Reformed Congregations in the Netherlands

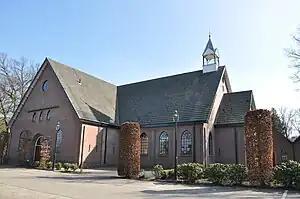
Reformed Congregation De Beek-Uddel

The Reformed Congregations in the Netherlands (Dutch: Gereformeerden Gemeenten in Nederland, abbreviated GGiN) is a pietistic Reformed church located mainly in the Netherlands, along with five congregations in North America and one in Pretoria, South Africa.